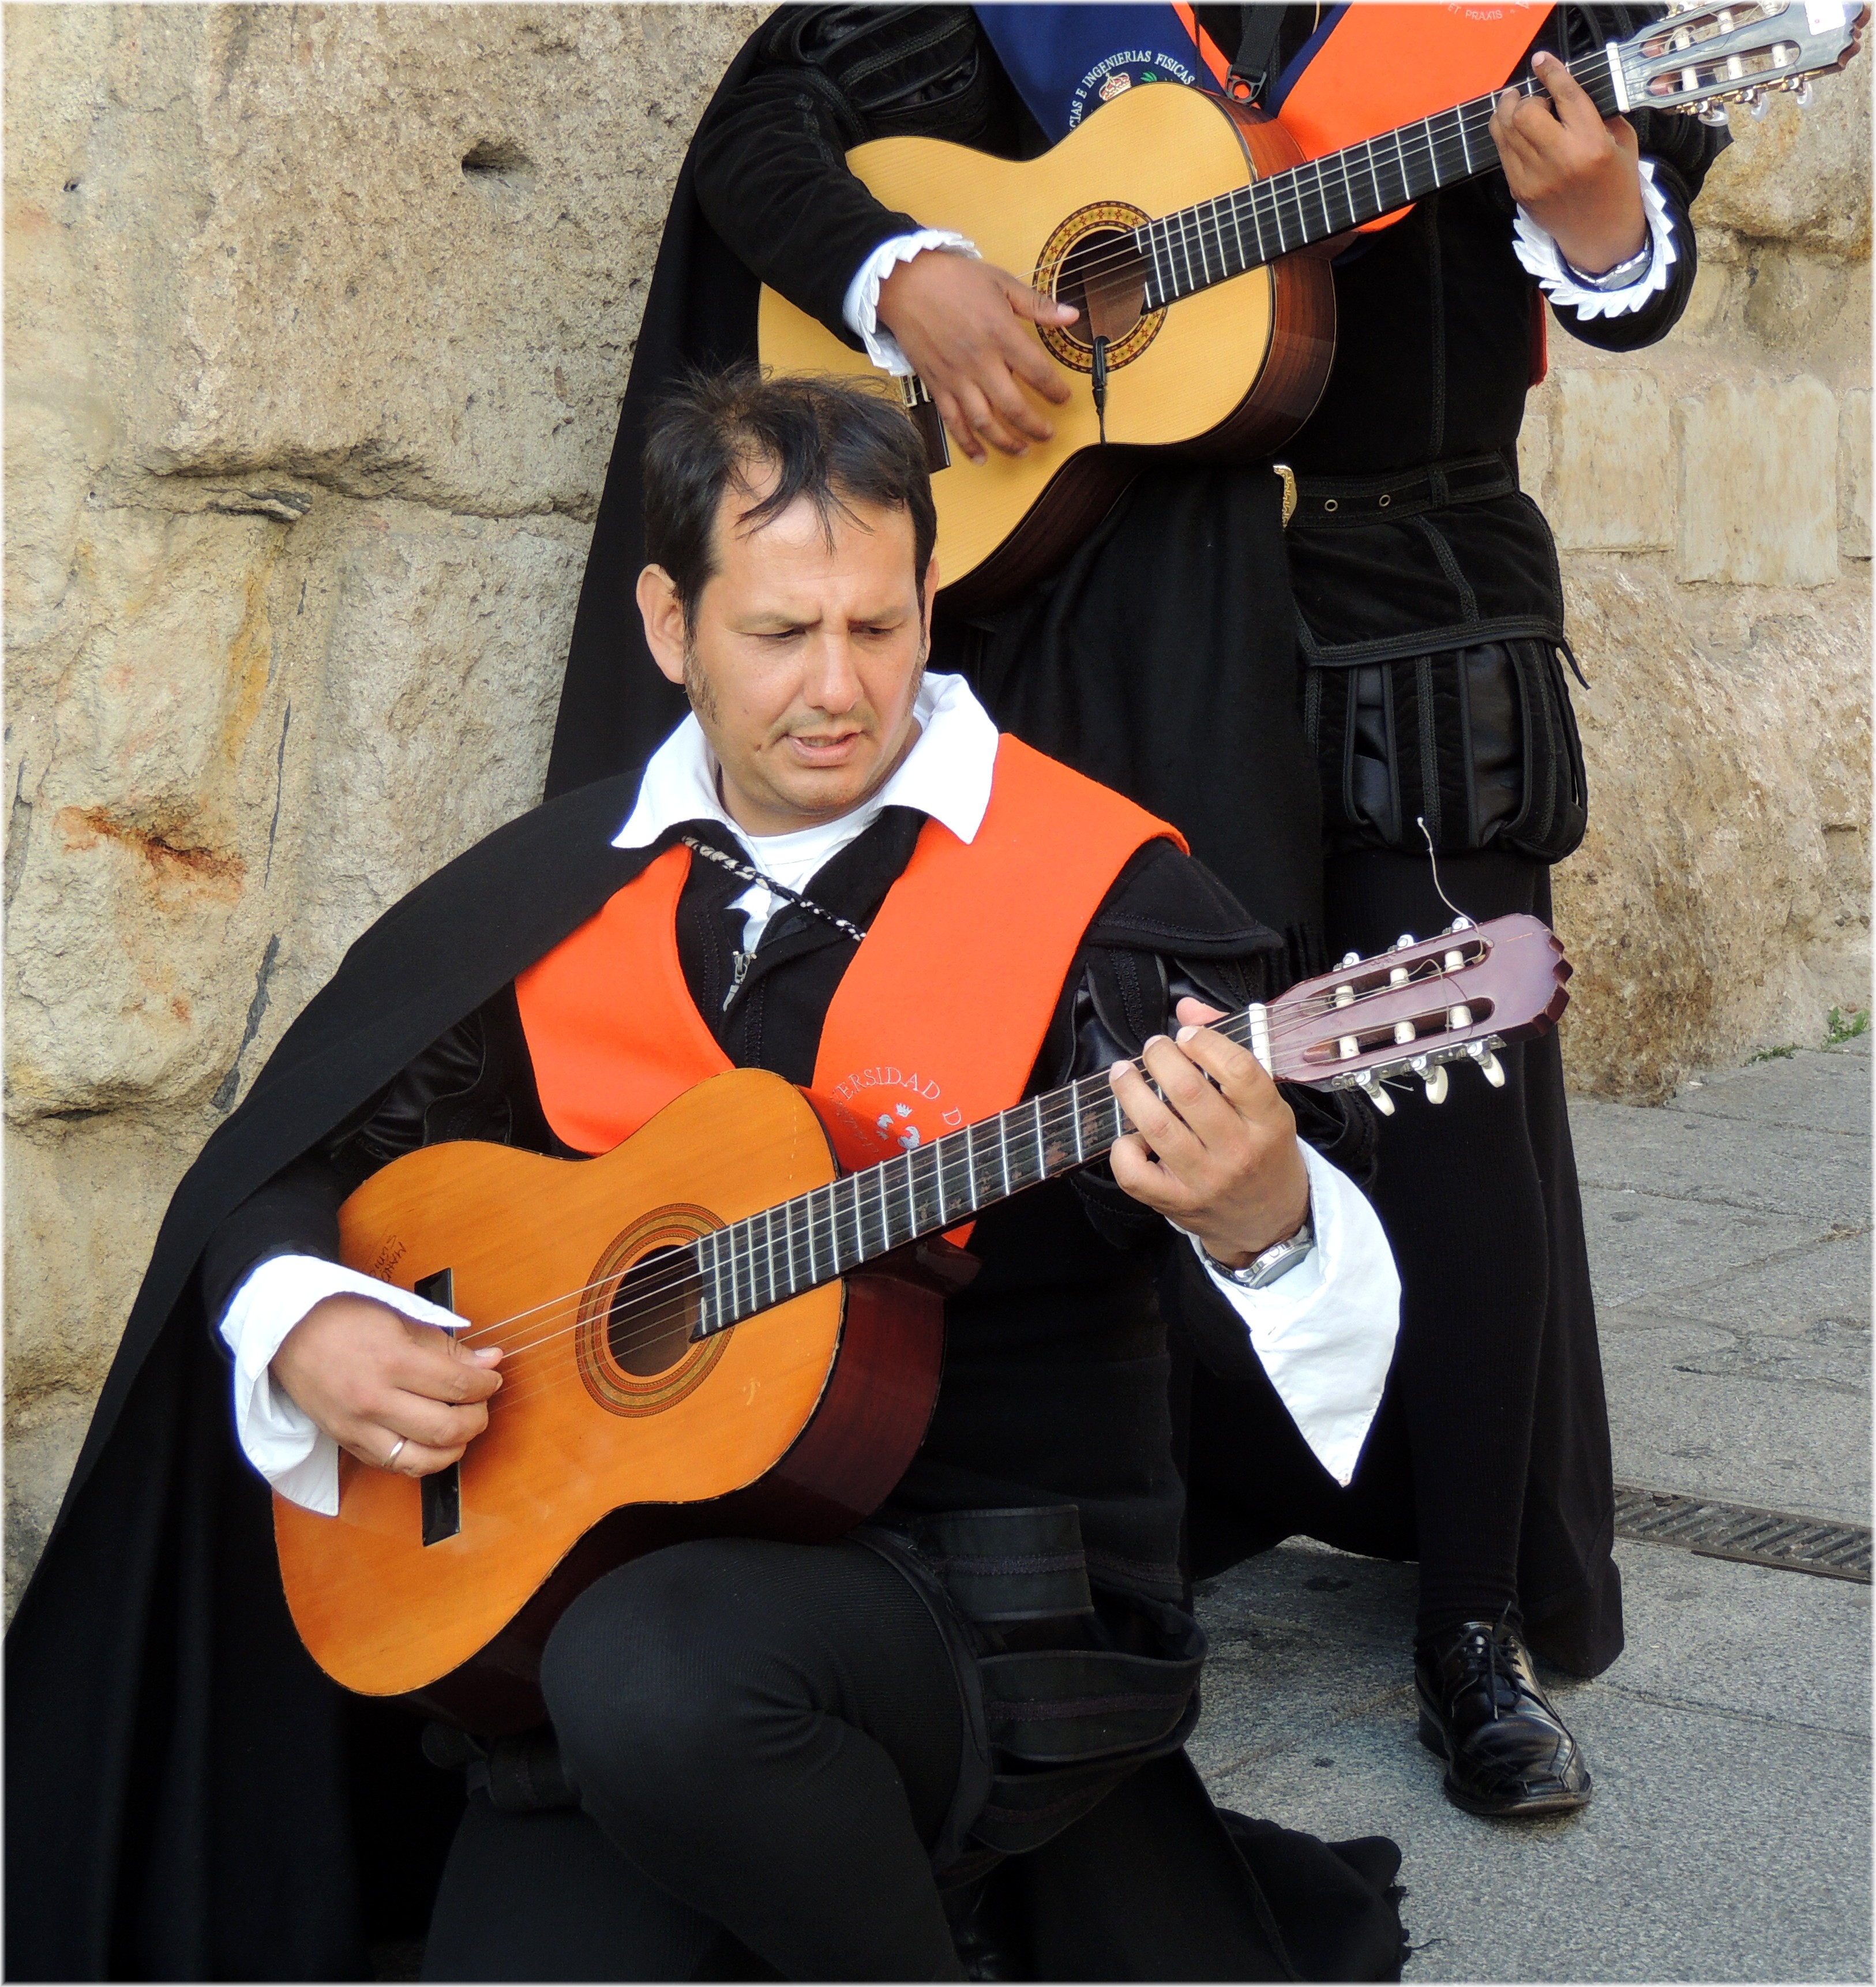
guitarist, musician, guitar, entertainment, string instrument, bassist, music, plucked string instruments, bass guitar, singing